Syndicate (Internet personality)

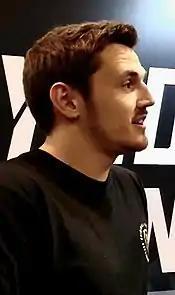
Cassell at the i60 Insomnia Gaming Festival

Cassell maintained his schedule of two gaming videos daily. He described himself as a PC gamer and said that "Minecraft" had been the most popular game on his channel, having an interest in sandbox-styled video games. He advised others that consistency and quality was necessary for success. Regarding content, he wanted gaming to be "more of an adventure" and liked the rapid use of social interaction in livestreams. After gaming, Cassell's YouTube content shifted to vlogging, as he wanted his audience to know him outside of the genre. "Kotaku" described him as a daily vlogger. He has frequently played Lisa Mitchell's song "Neopolitan Dreams", as it was one of the first tracks he received a free music license from. He was aware of potential negative aspects of vlogging, such as showcasing "drinking and partying", although wished to remain as authentic as possible online.